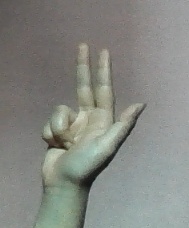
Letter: al